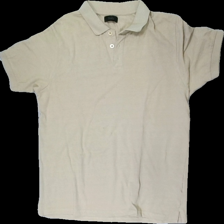
View: front
Type: Top
Category: Men
Brand: Not in the list
Brand text on label: nordic design lab (N:DL)
Colors: Beige
Material: 65% cotton 35% polyester
Cut: Regular
Size: L
Season: All
Stains: Minor
Damage: fläckar
Damage location: middle center
Damage 2 location: top left
Damage 3 location: middle left
Price range: <50
Recommended usage: Export
Description: beige pike, små fläckar och lite nopprig.